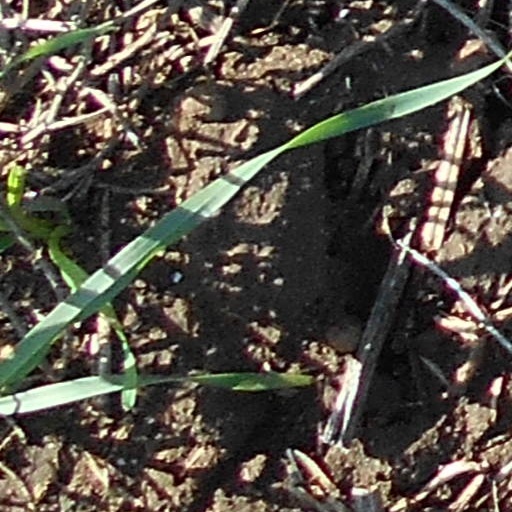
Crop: wheat